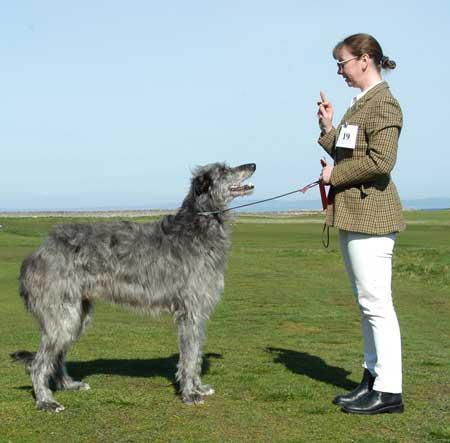
Scottish_deerhound